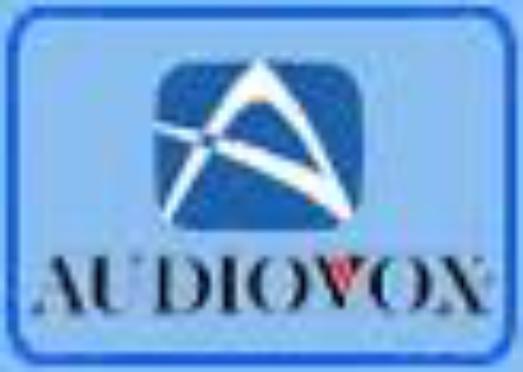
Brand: Audiovox
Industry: Electronic